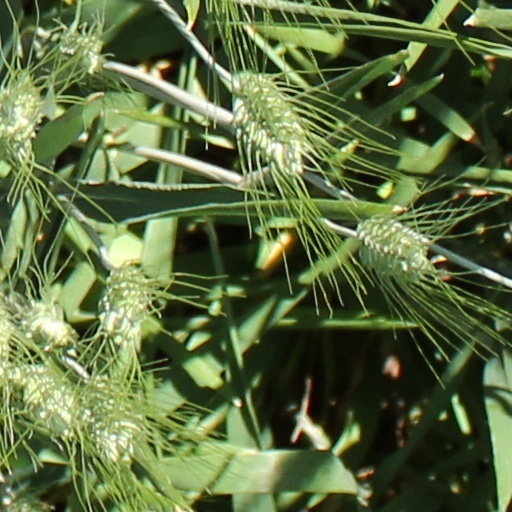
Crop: wheat